Elise Brandes

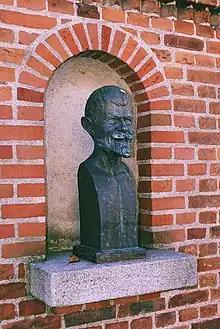
Elise Brandes' bust of Gustav Wied (1909)

Elise Brandes (née Rustad, 1873–1918) was a Danish sculptor who specialized in busts. She was the wife of the Danish politician and writer, Edvard Brandes.